Silencer (firearms)

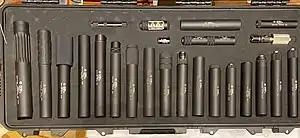
A case of suppressors produced by Gemtech

Suppressed firearms with their magazines removed
Top to bottom: